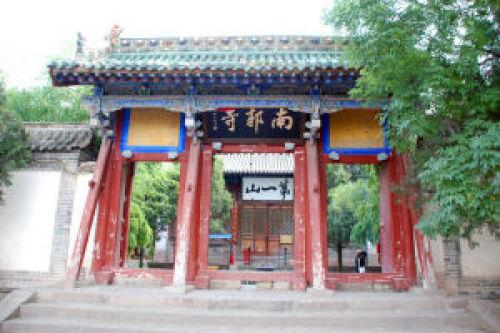
地标名称：南郭寺
所在城市：天水市·秦州区